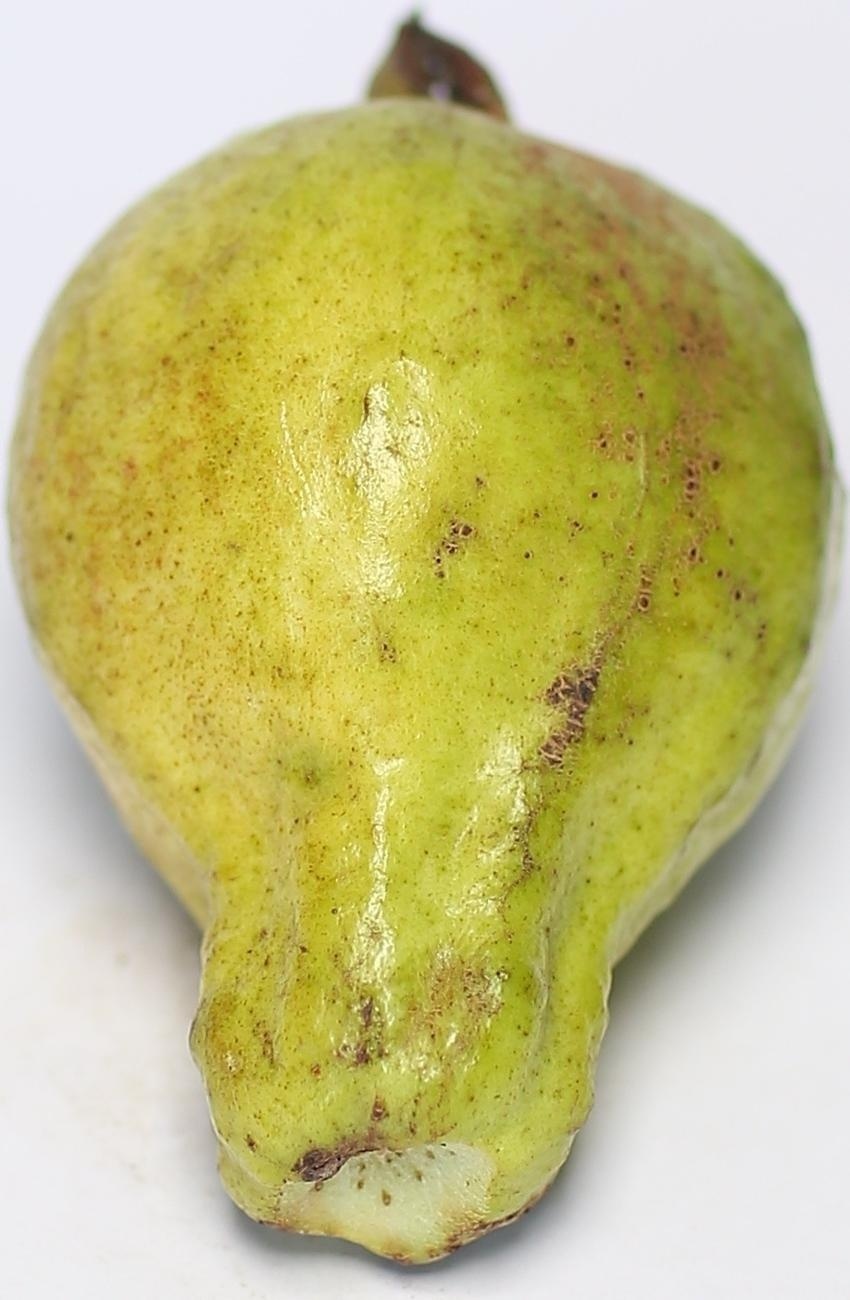
Maturity: mature-green
Variety: local-sindhi